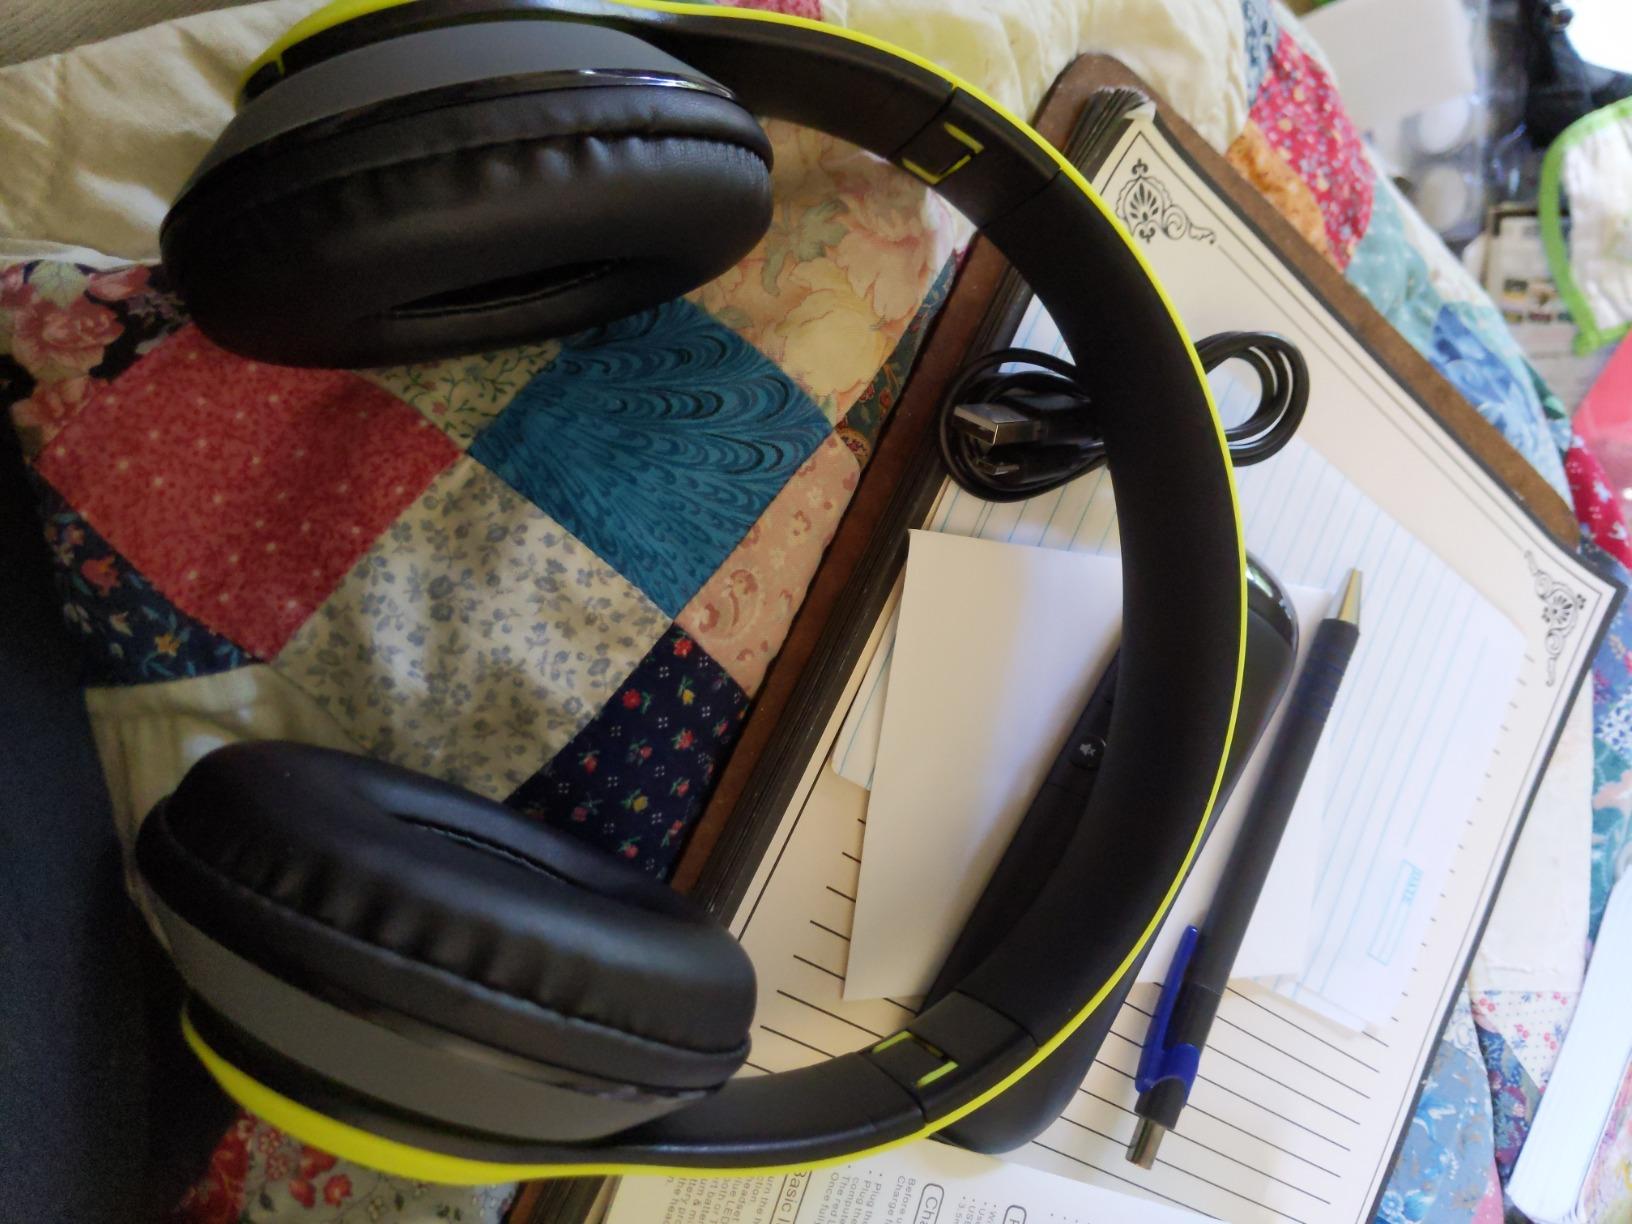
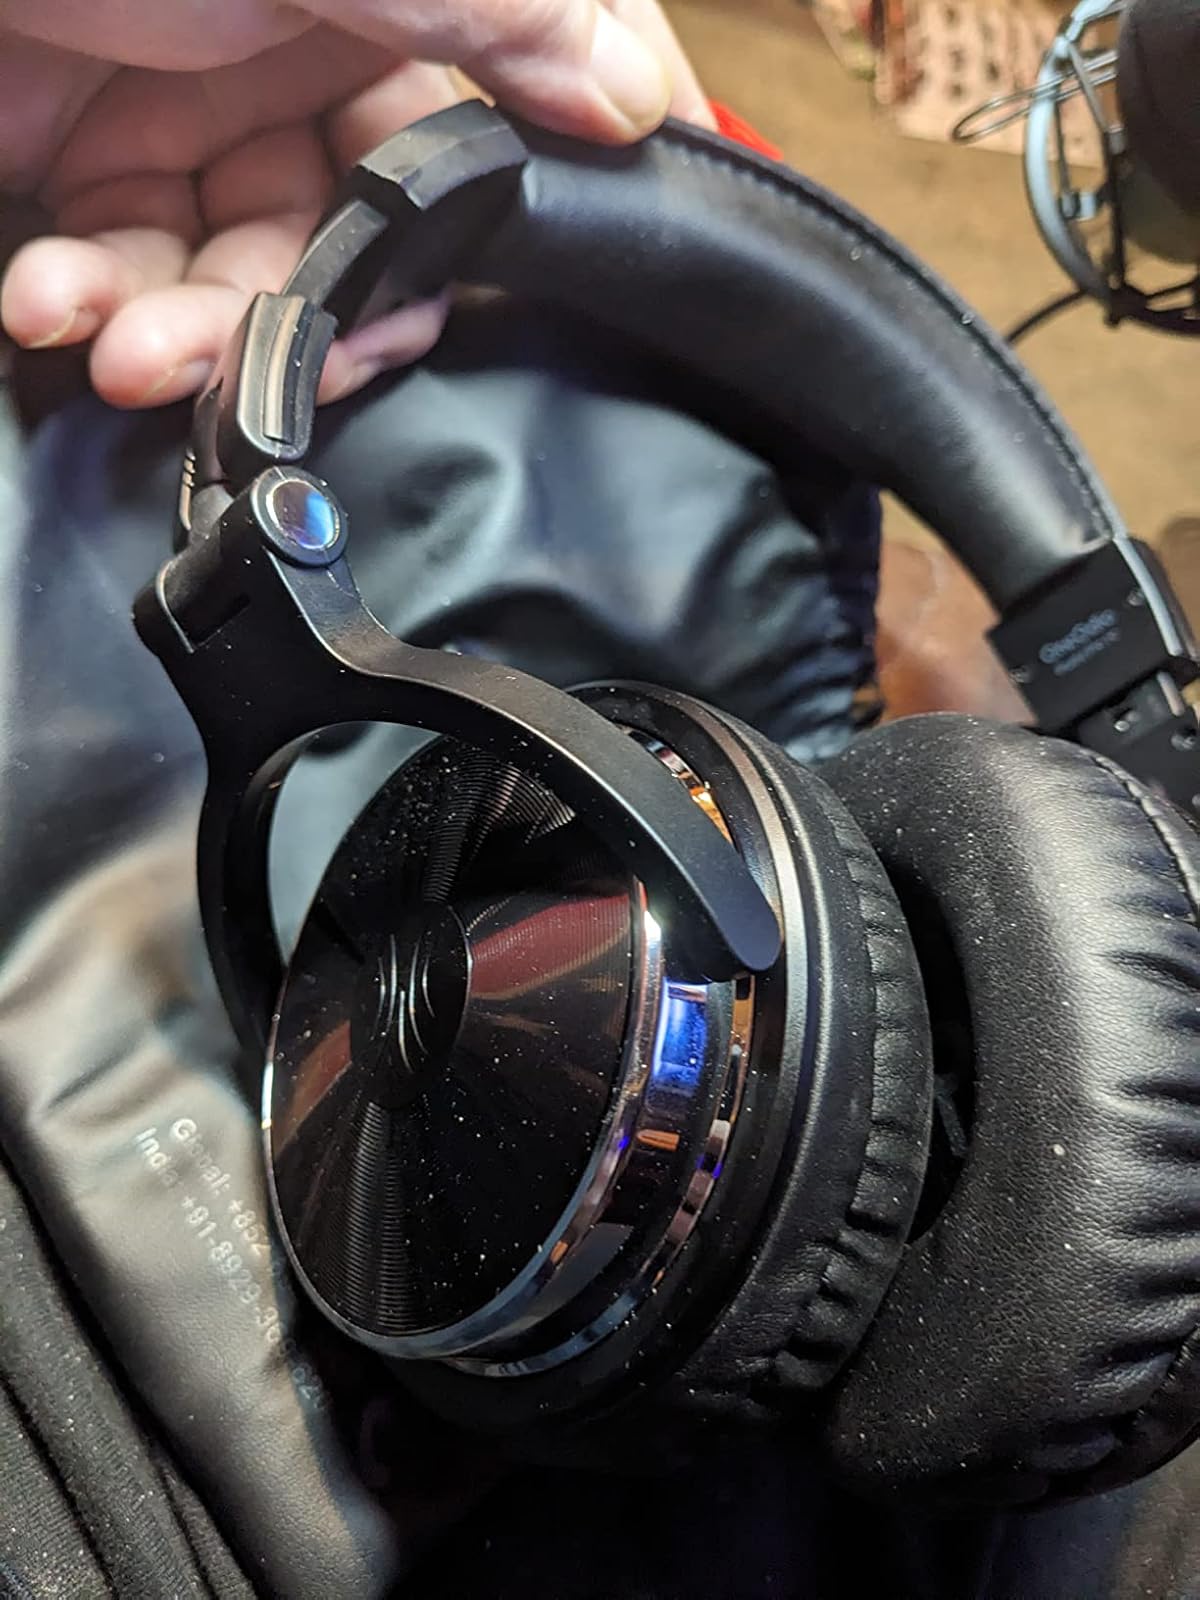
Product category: headphones
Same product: no